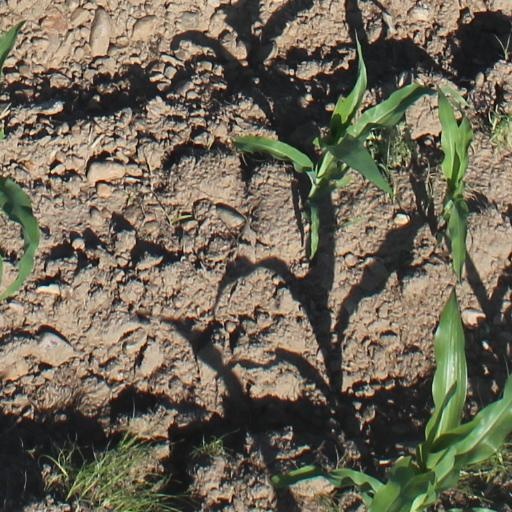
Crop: maize; corn